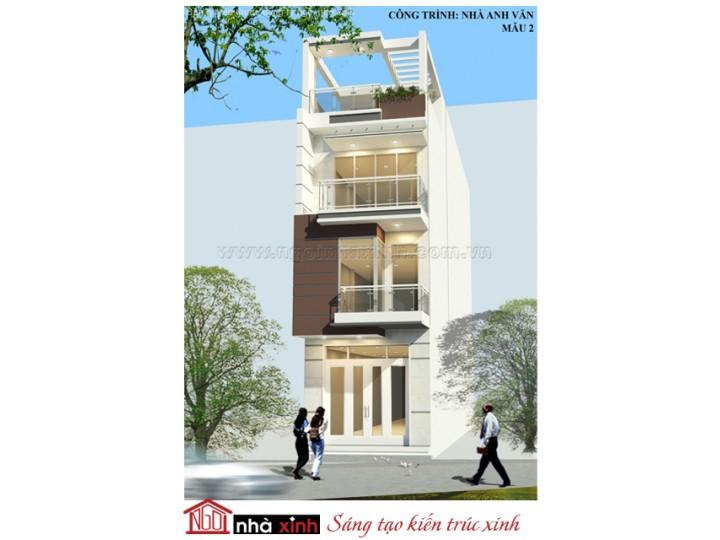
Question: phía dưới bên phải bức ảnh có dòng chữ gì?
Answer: sáng tạo kiến trúc xinh